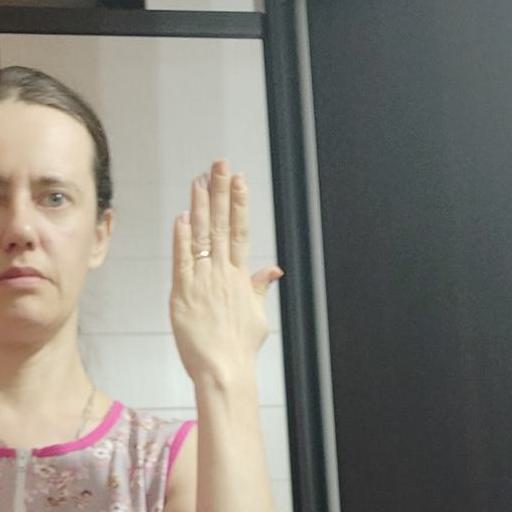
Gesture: stop_inverted